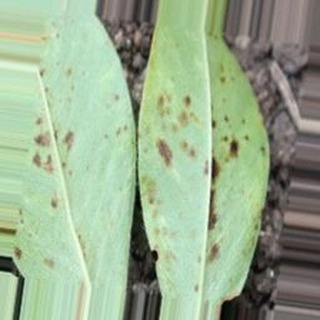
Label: groundnut_rust